Teodulo Mabellini

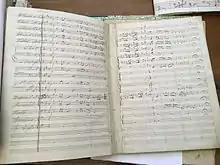
First page of the version for band of the finale of the sacred drama Baldassarre of Mabellini conserved in the Biagini Collection in the Diocese Archive in Pescia

There have been no recordings found of any of Mabellini’s lyric operas. The parts composed for the incomplete "Mass" for Rossini commissioned by Verdi were recorded in 1989 by Helmuth Rilling and Stuttgart Orchestra of the Südwestrundfunk (Radio-Sinfonieorchester Stuttgart des Südwestrundfunk) for Hänssler Classic label, with the following soloists: Gabriela Beňačková, Florence Quivar, James Wagner, Aage Haugland and Alexandru Agache (the recording can be listened to on-line). In 1980, in the Auditorium della Discoteca di Stato in Rome, Walter Vagnozzi (baritone) and Loris Gavarini (pianist) recorded a series of Italian patriotic songs composed between 1847 and World War I, one of which was "La buona andata" by Mabellini (composed in 1848 to the text of Giuseppe Tigri, published by the Guidi Publishers of Firenze, of which the autograph can be found in Fano).